Answer in natural language. Consider the 3D positions of the objects in the scene and not just the 2D positions in the image. Is the centerpoint of  low profile wooden cot with white soft bed (marked B) at a higher height than abstract painting in a black frame (marked C)? Choose between the following options: yes or no
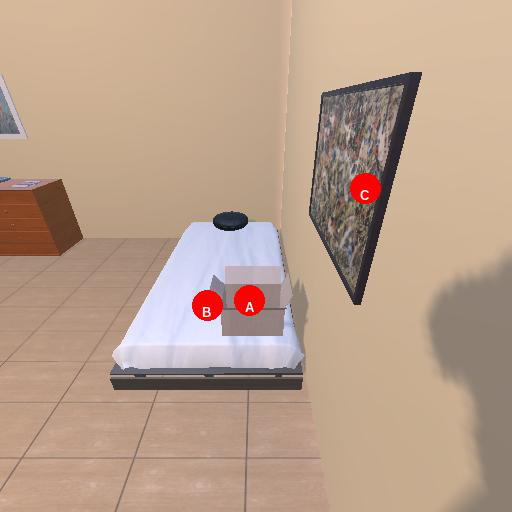
<answer>no</answer>